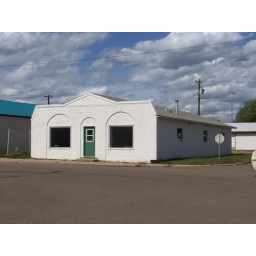
White office with black windows and green door. Seen in town of Castor, Alberta in July 2009.